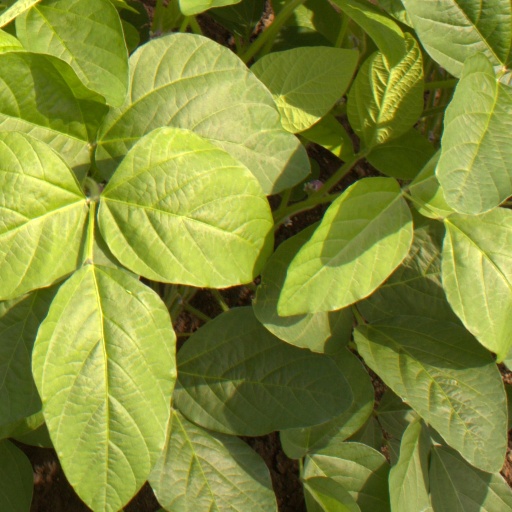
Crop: soybean